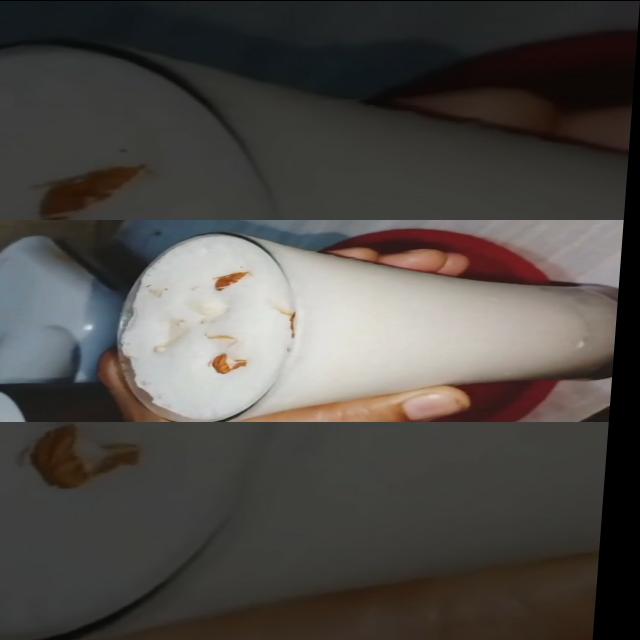
Dish: lassi